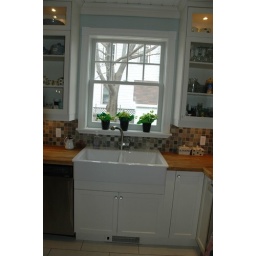
sink in kitchen (window looks out to backyard)